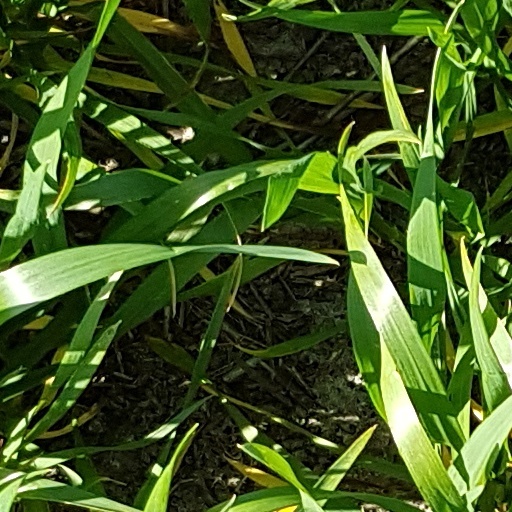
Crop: wheat